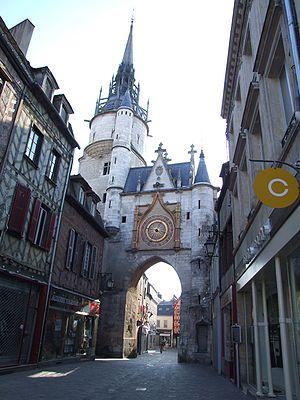
Tour de l'horloge, Auxerre, Bourgogne, France. Vue vers le sud-ouest depuis le côté de la rue de la Fécauderie.
Une tour de l'Horloge est, au sens général, une tour horloge. Le terme